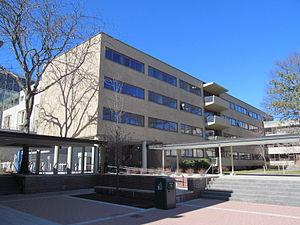
Le Harvard Graduate Center est un ensemble comprenant sept foyers d’habitation et un centre communautaire avec restaurant, le Harkness Commons. Il a été commandé en 1948 par l’Université de Harvard au bureau The Achitectes Collaborative, fondé par Walter Gropius et sept jeunes architectes, et défendant une architecture résolument nouvelle.